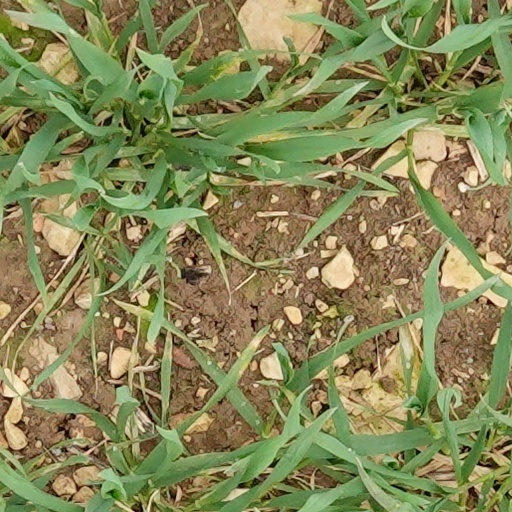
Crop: wheat